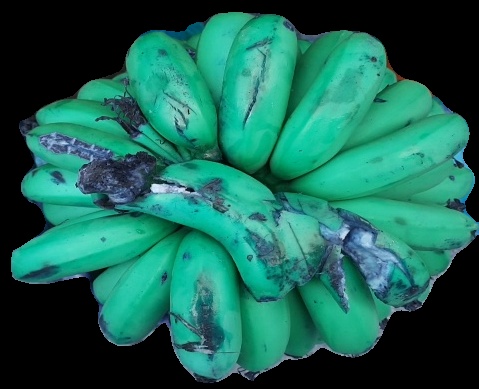
Variety: pachbale
Grade: grade2